Tommy Oar

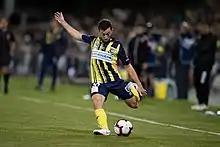
Oar playing for the Central Coast Mariners in 2018

Thomas Michael Oar (born 10 December 1991) is a retired Australian professional footballer who played as a midfielder.